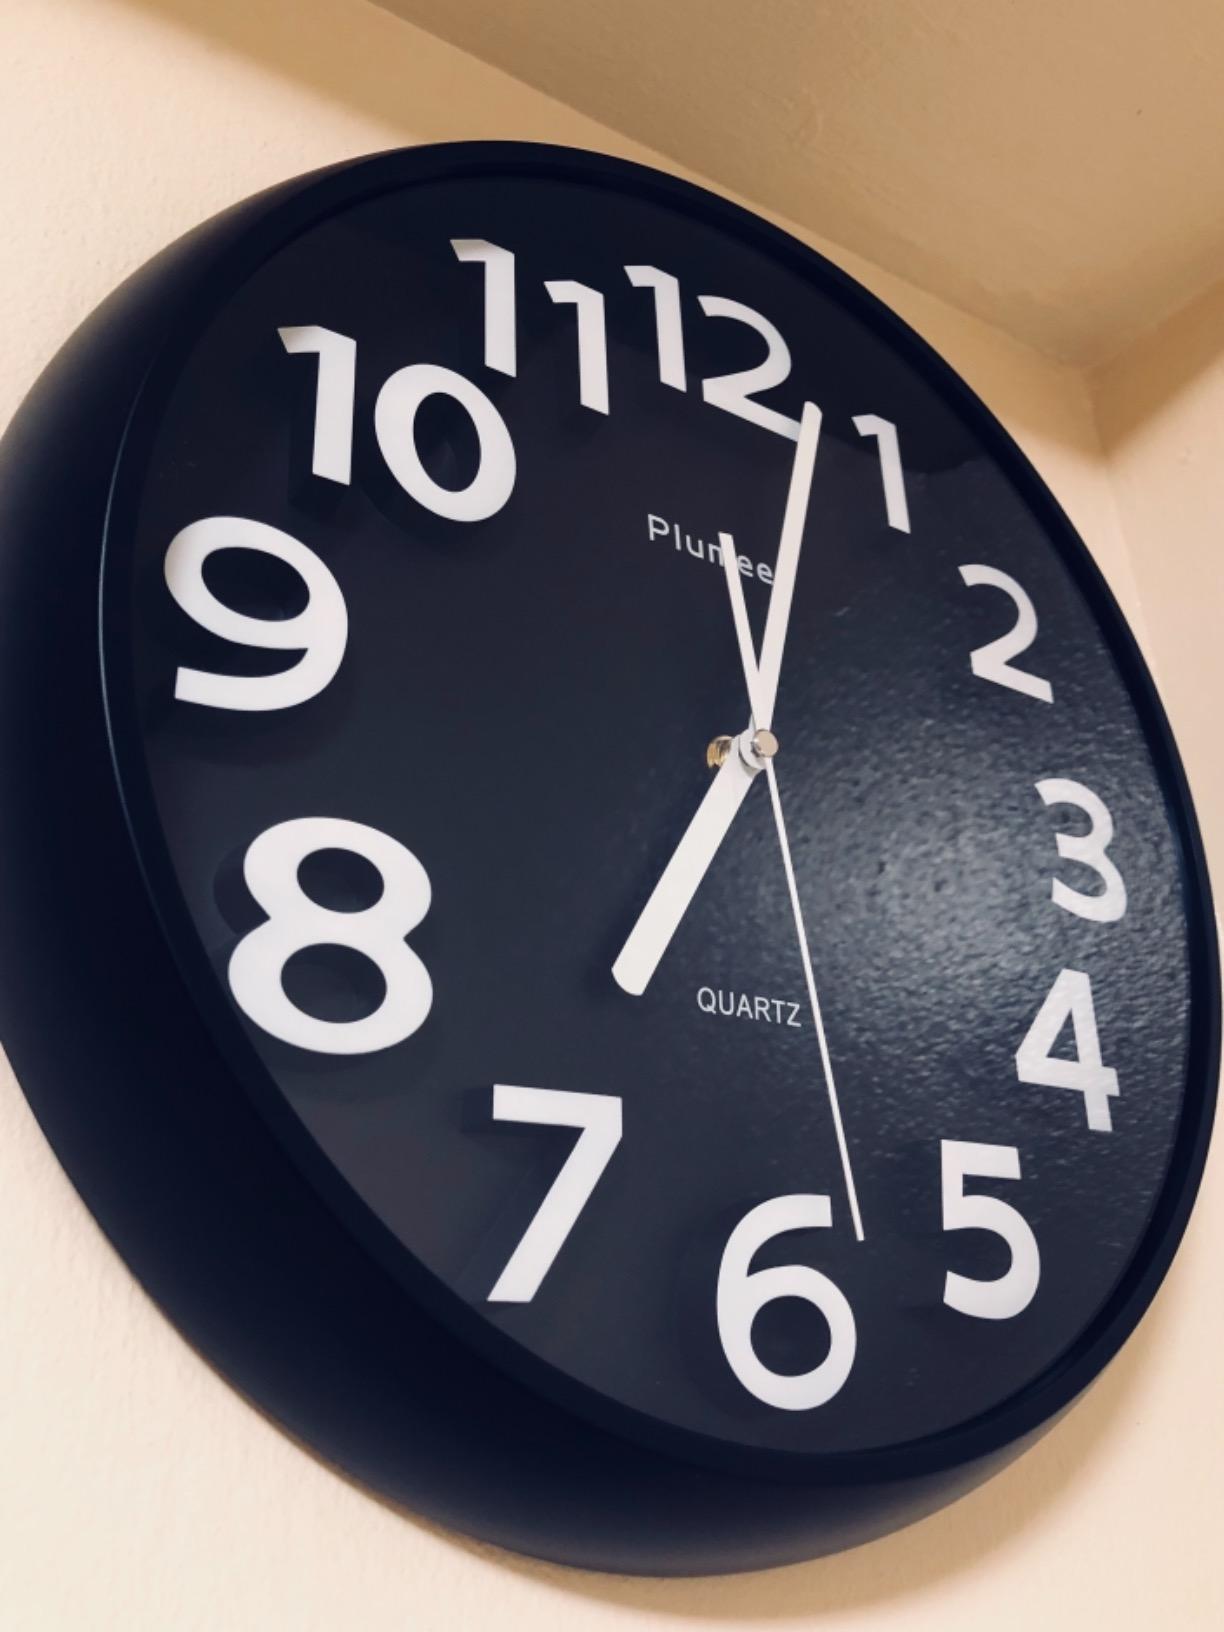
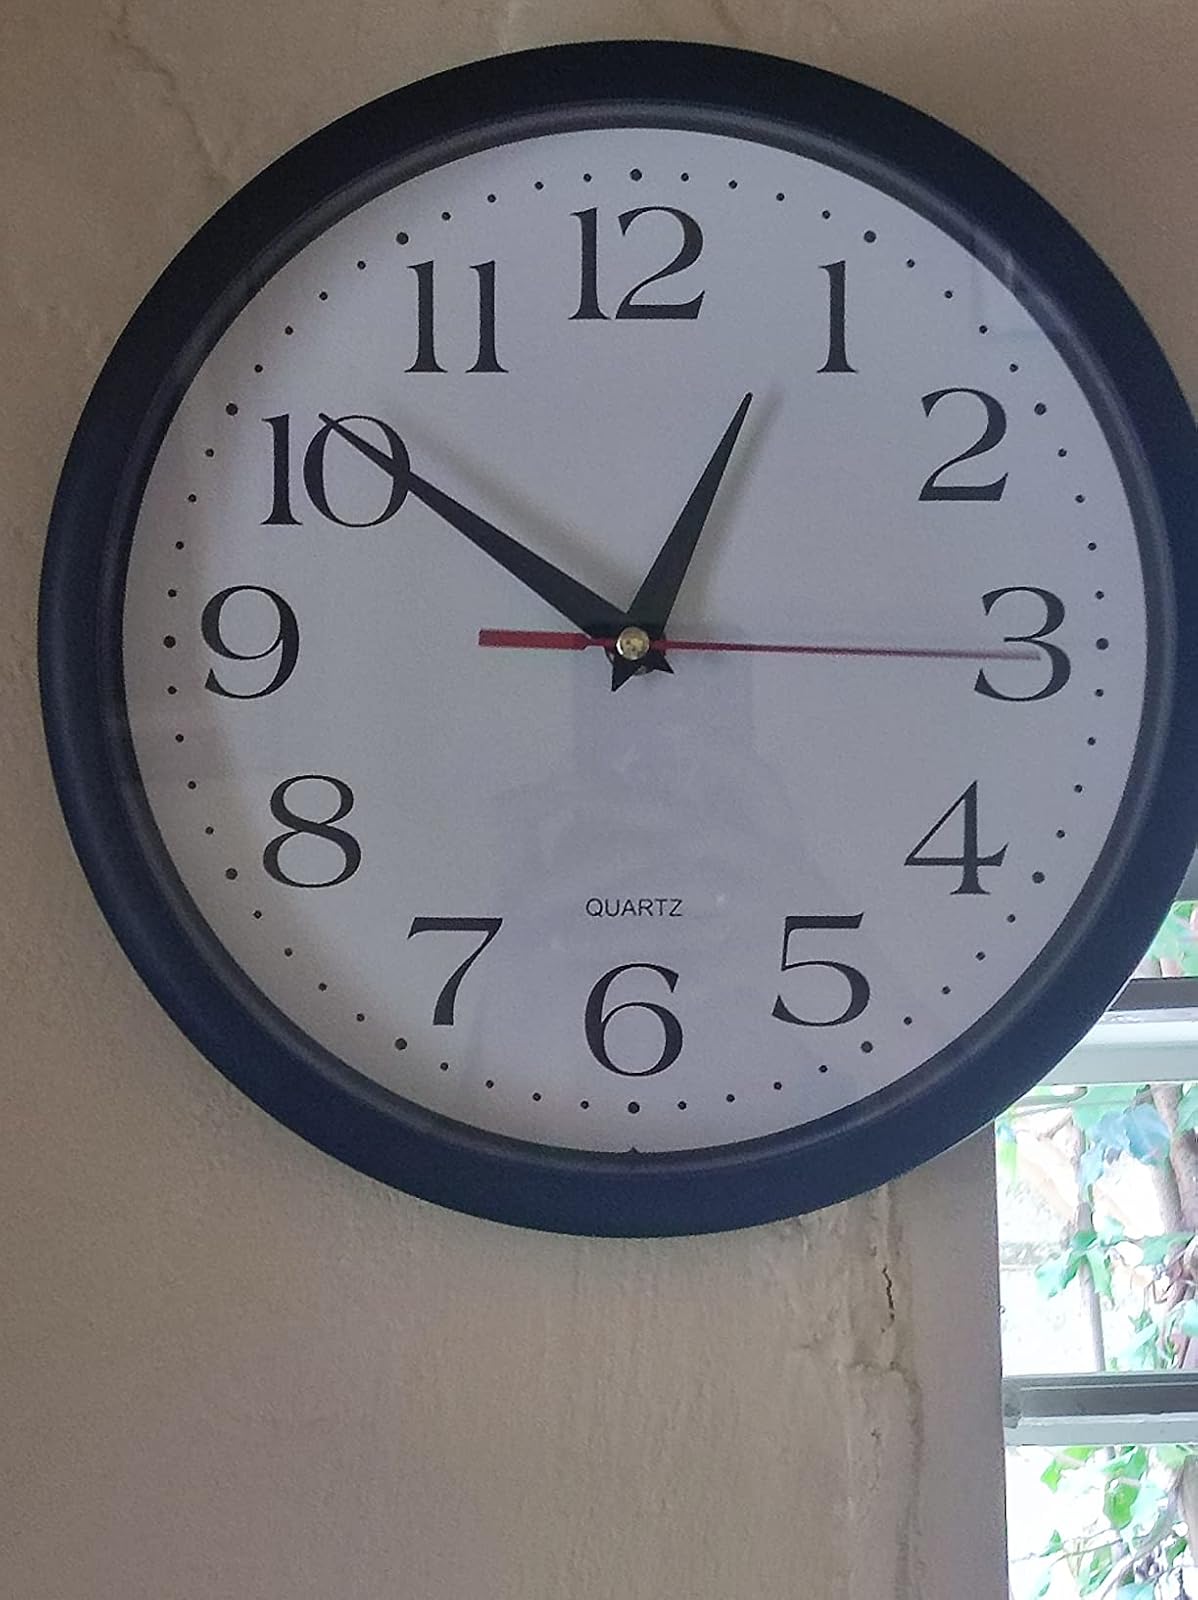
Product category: clock
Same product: no